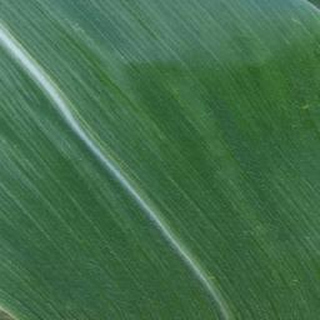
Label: healthy_corn